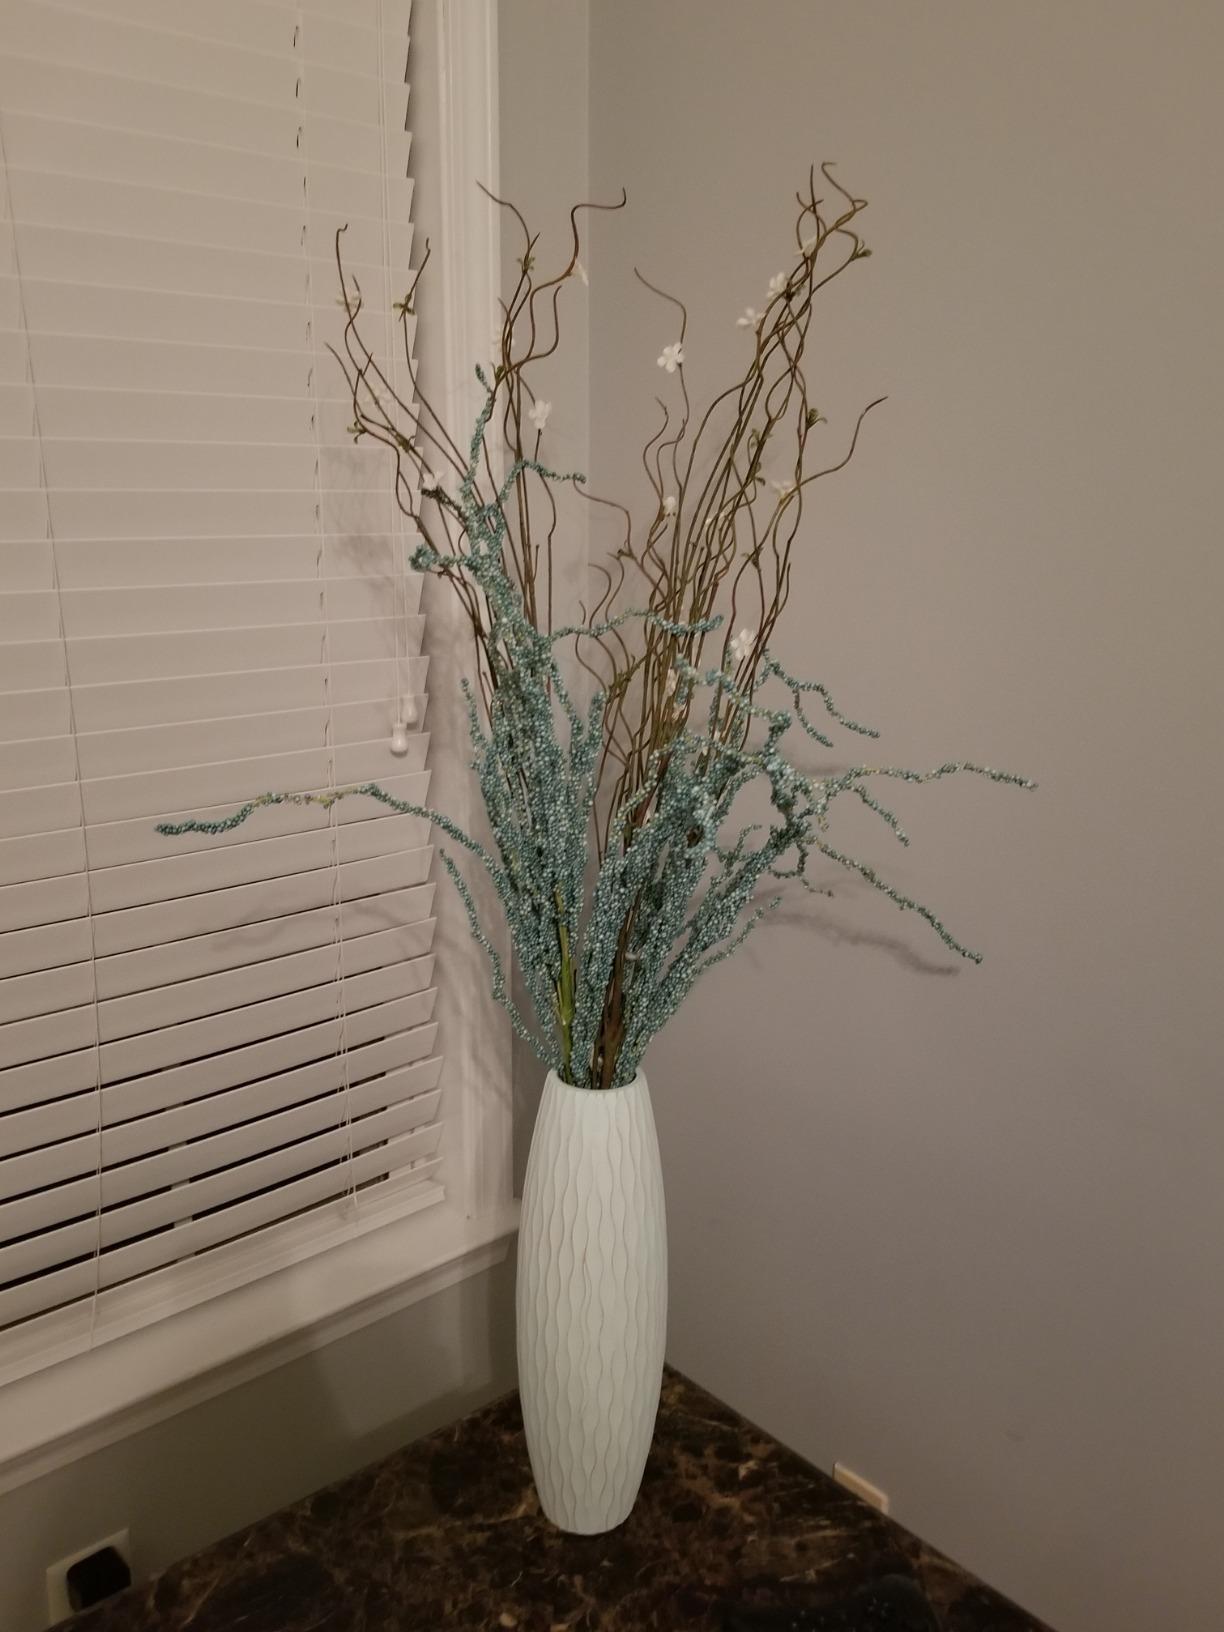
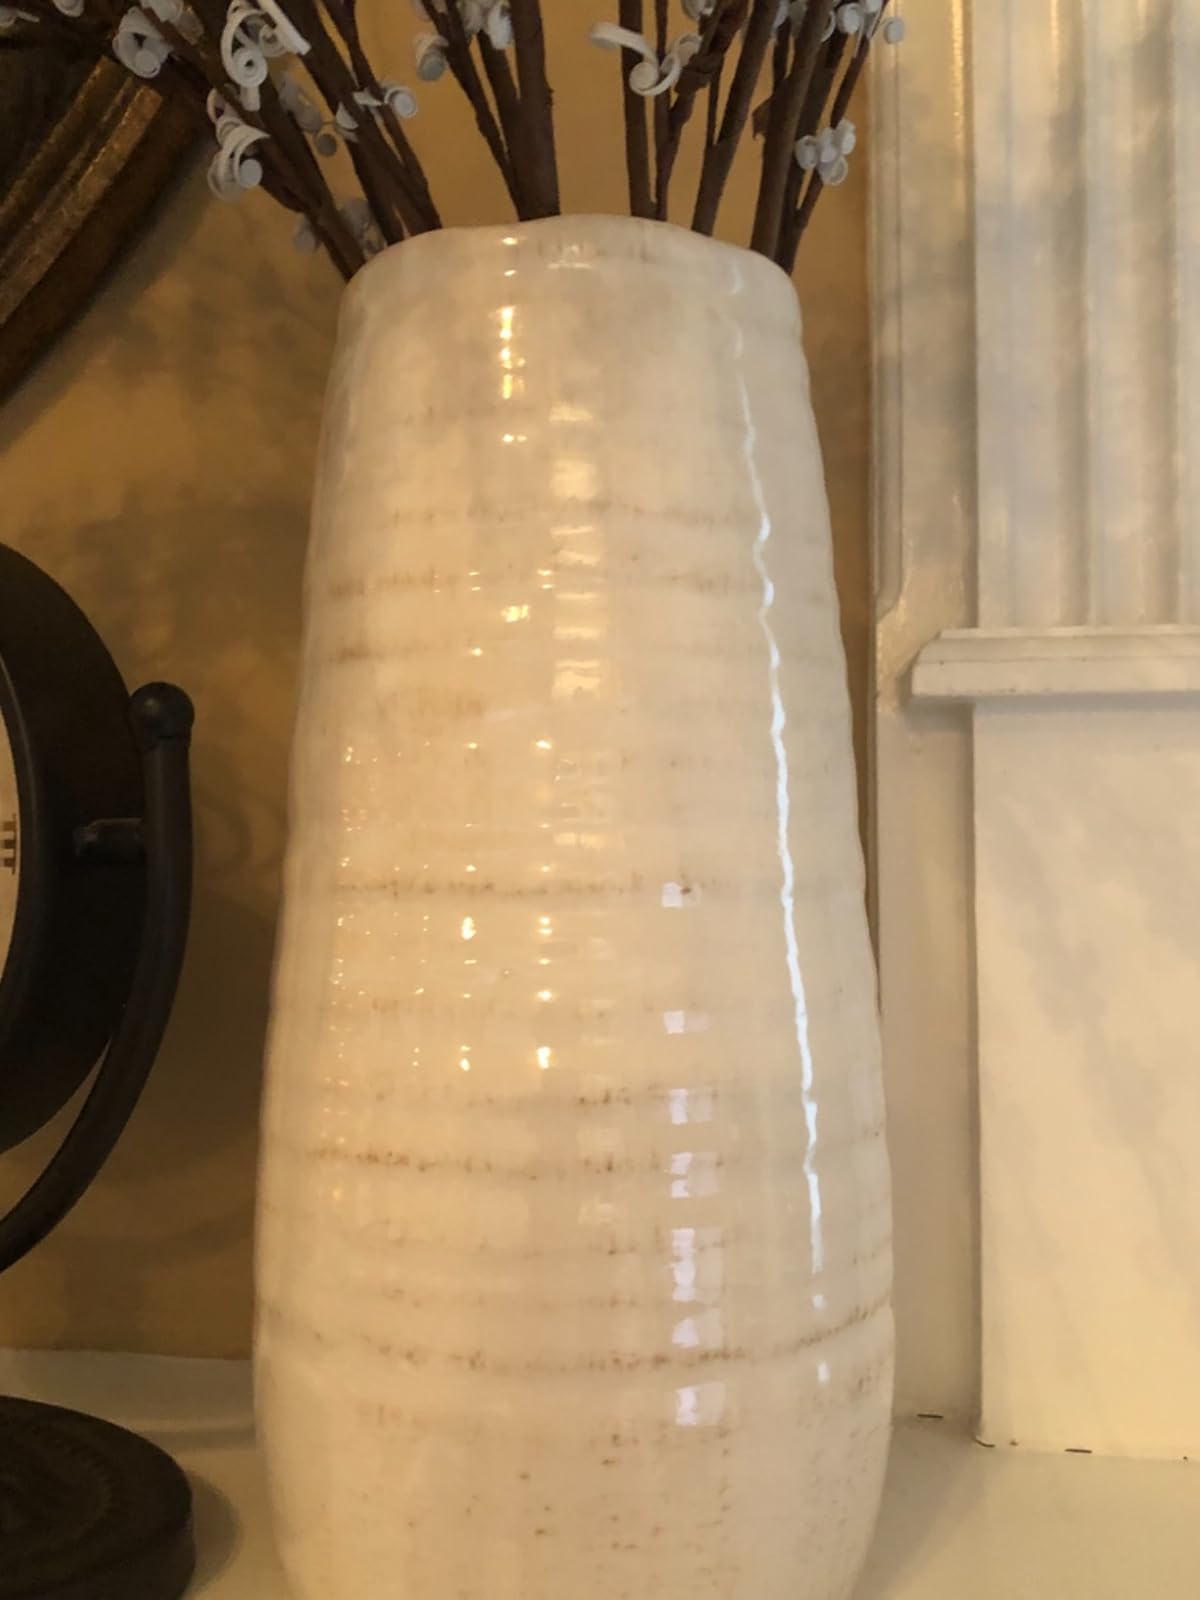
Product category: vase
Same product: no